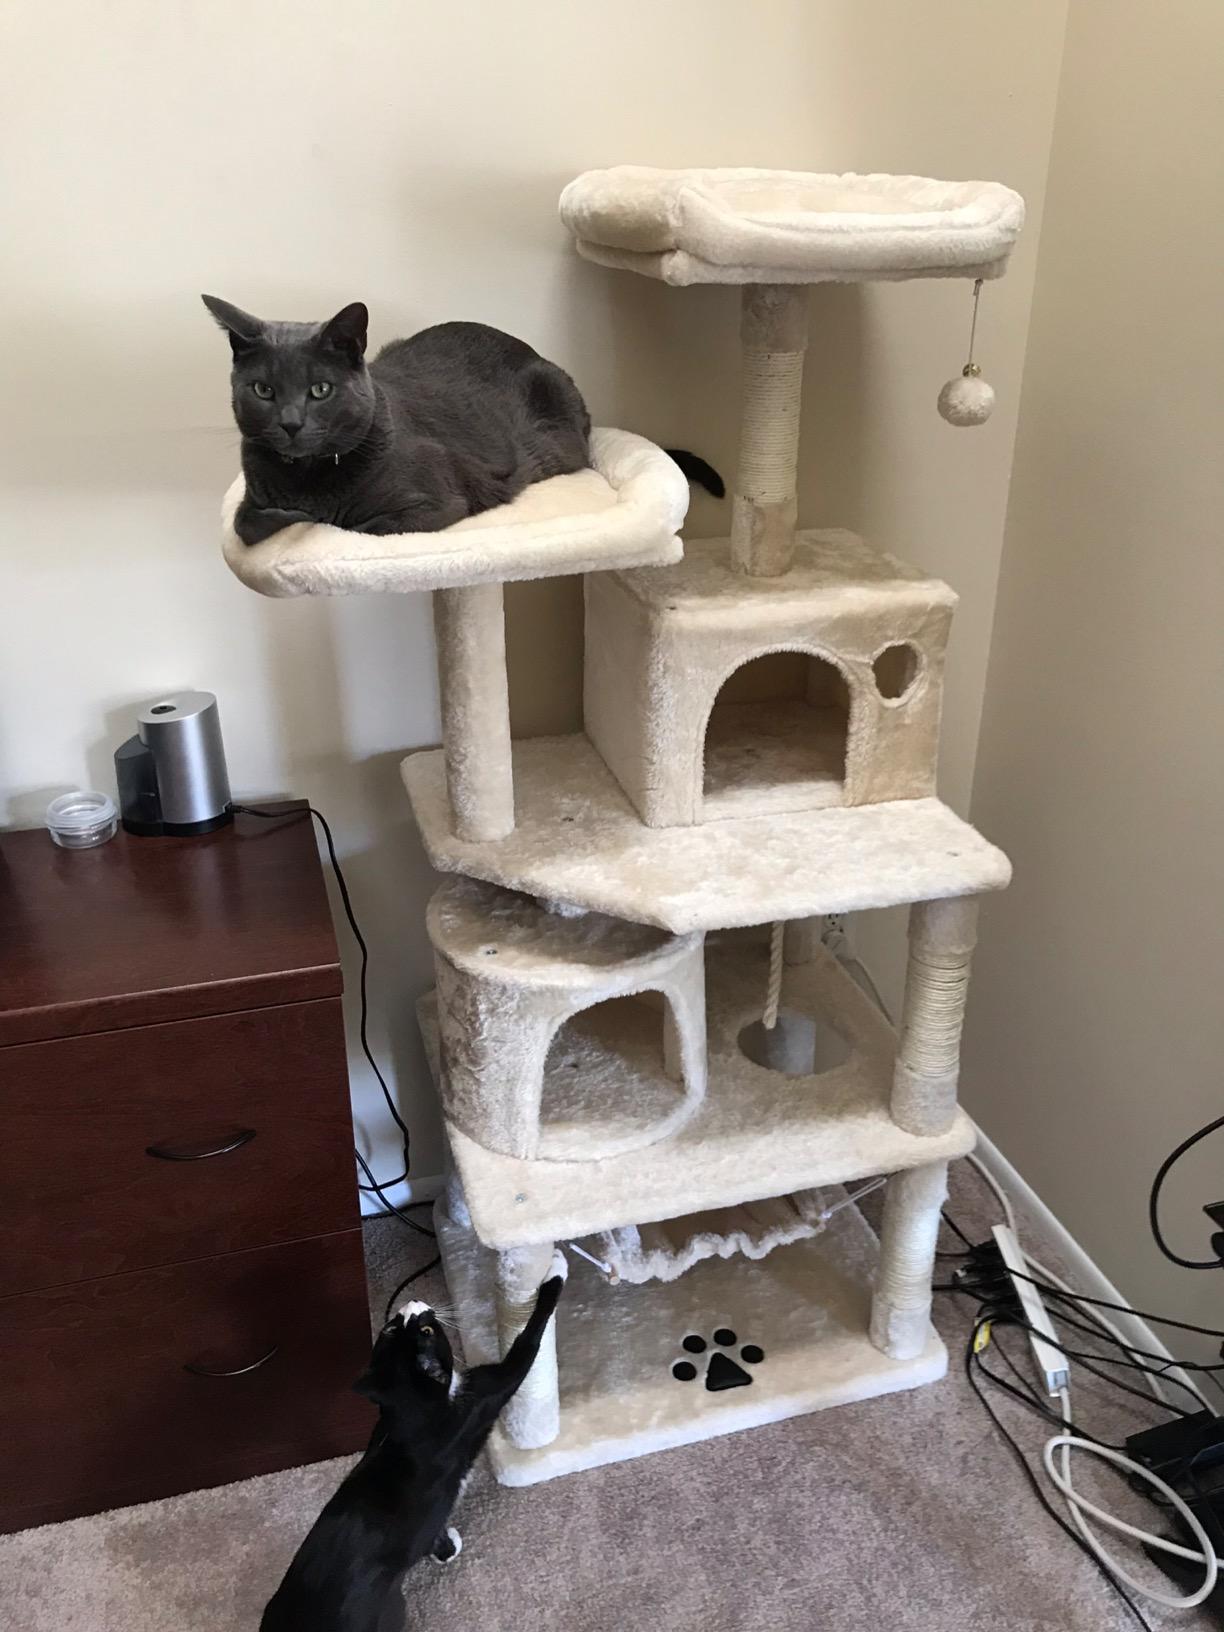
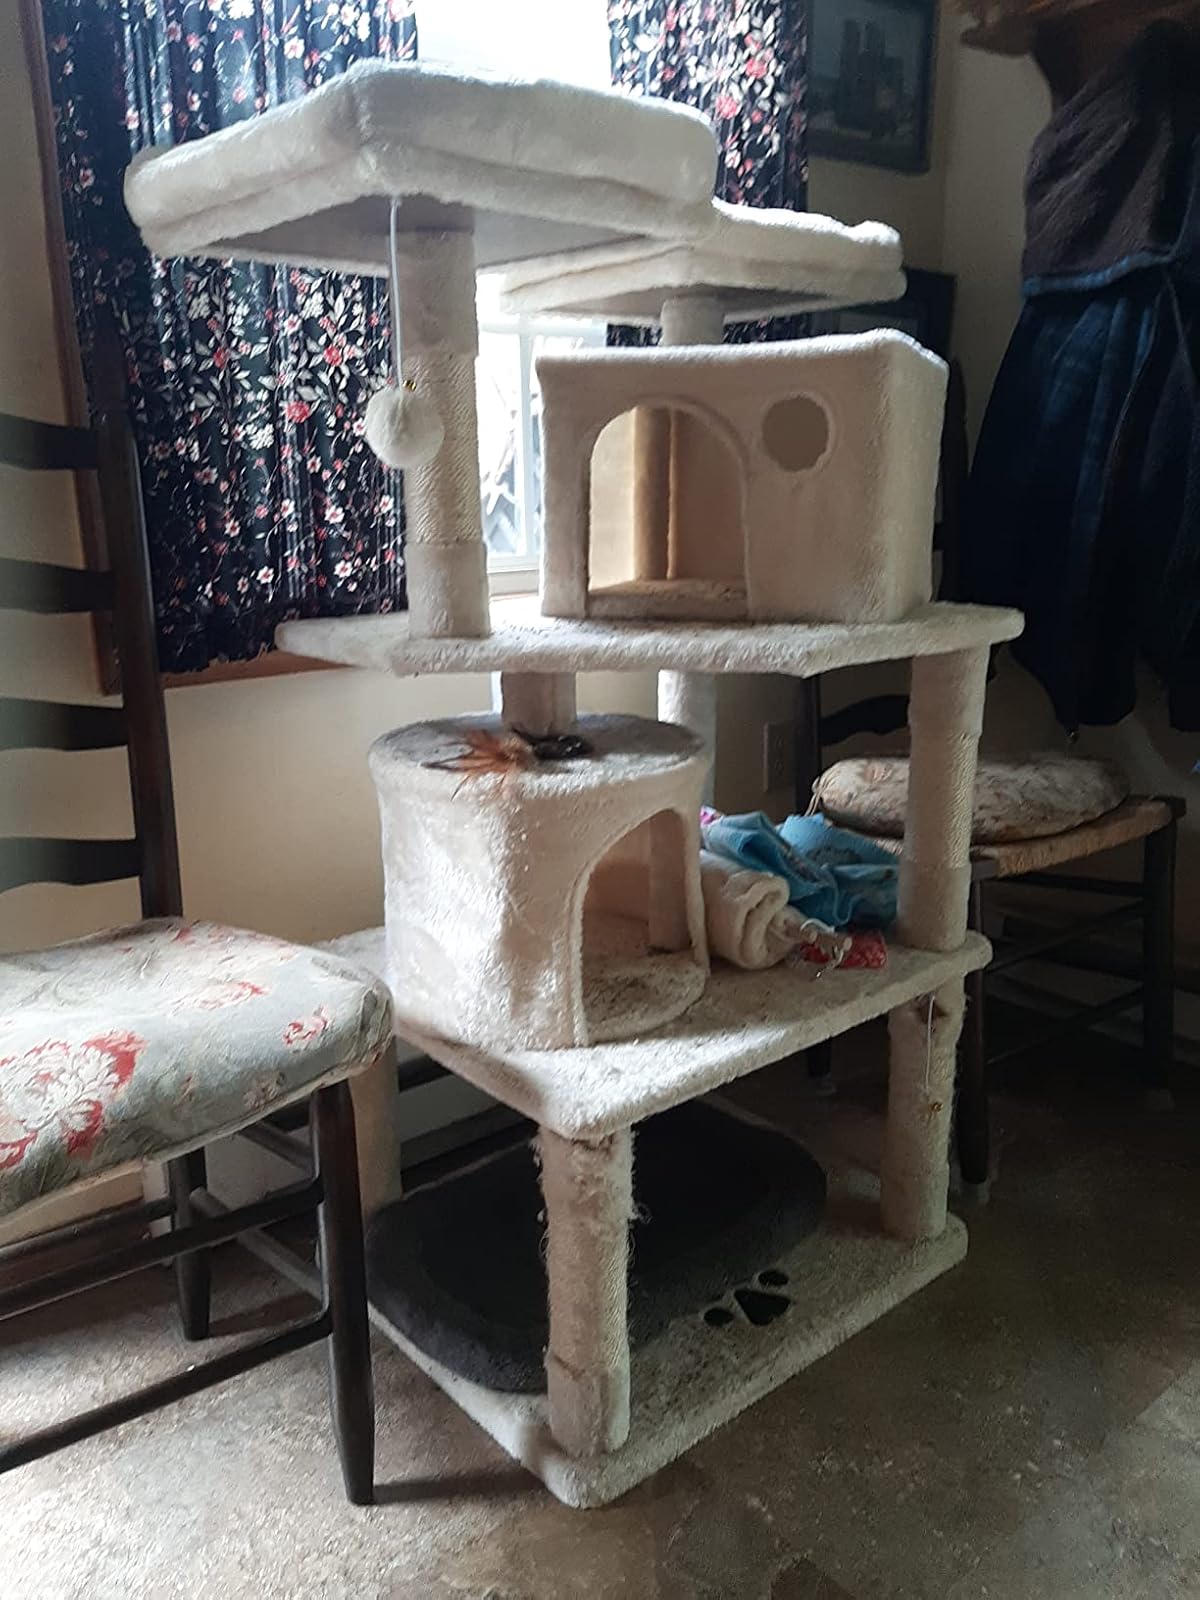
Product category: items_cat tree
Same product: yes